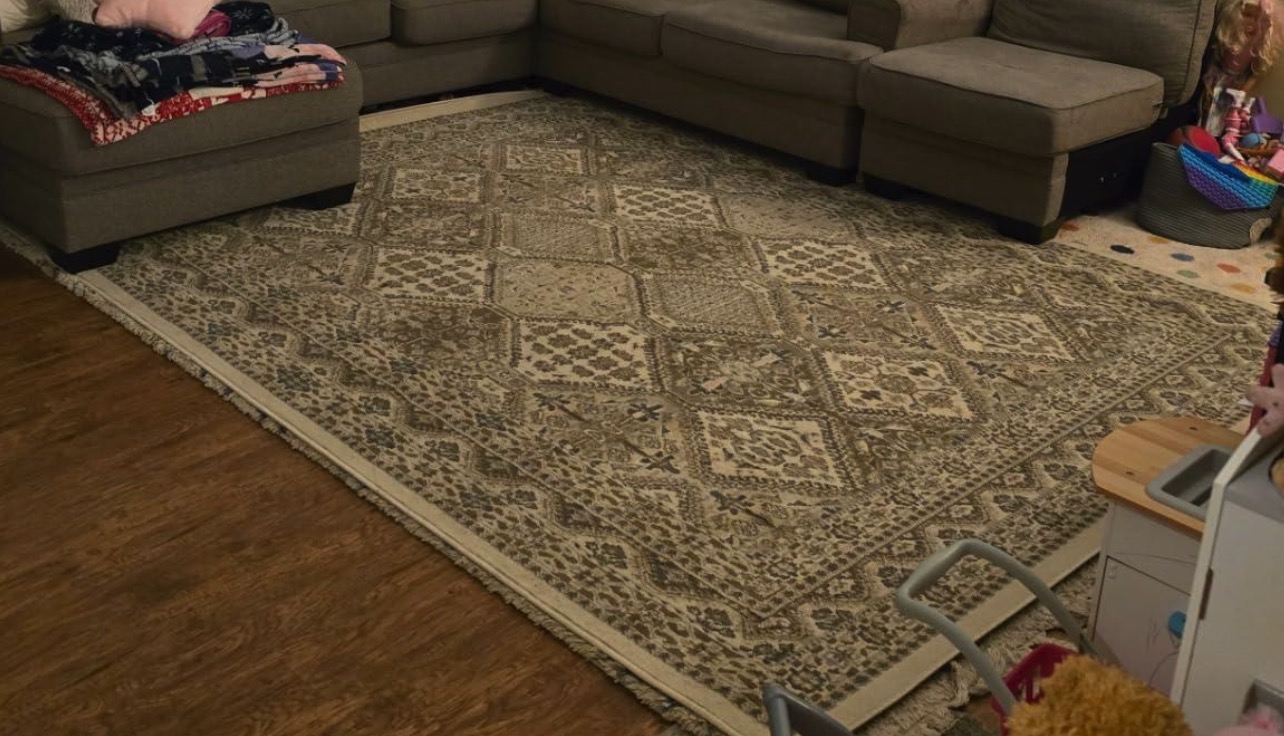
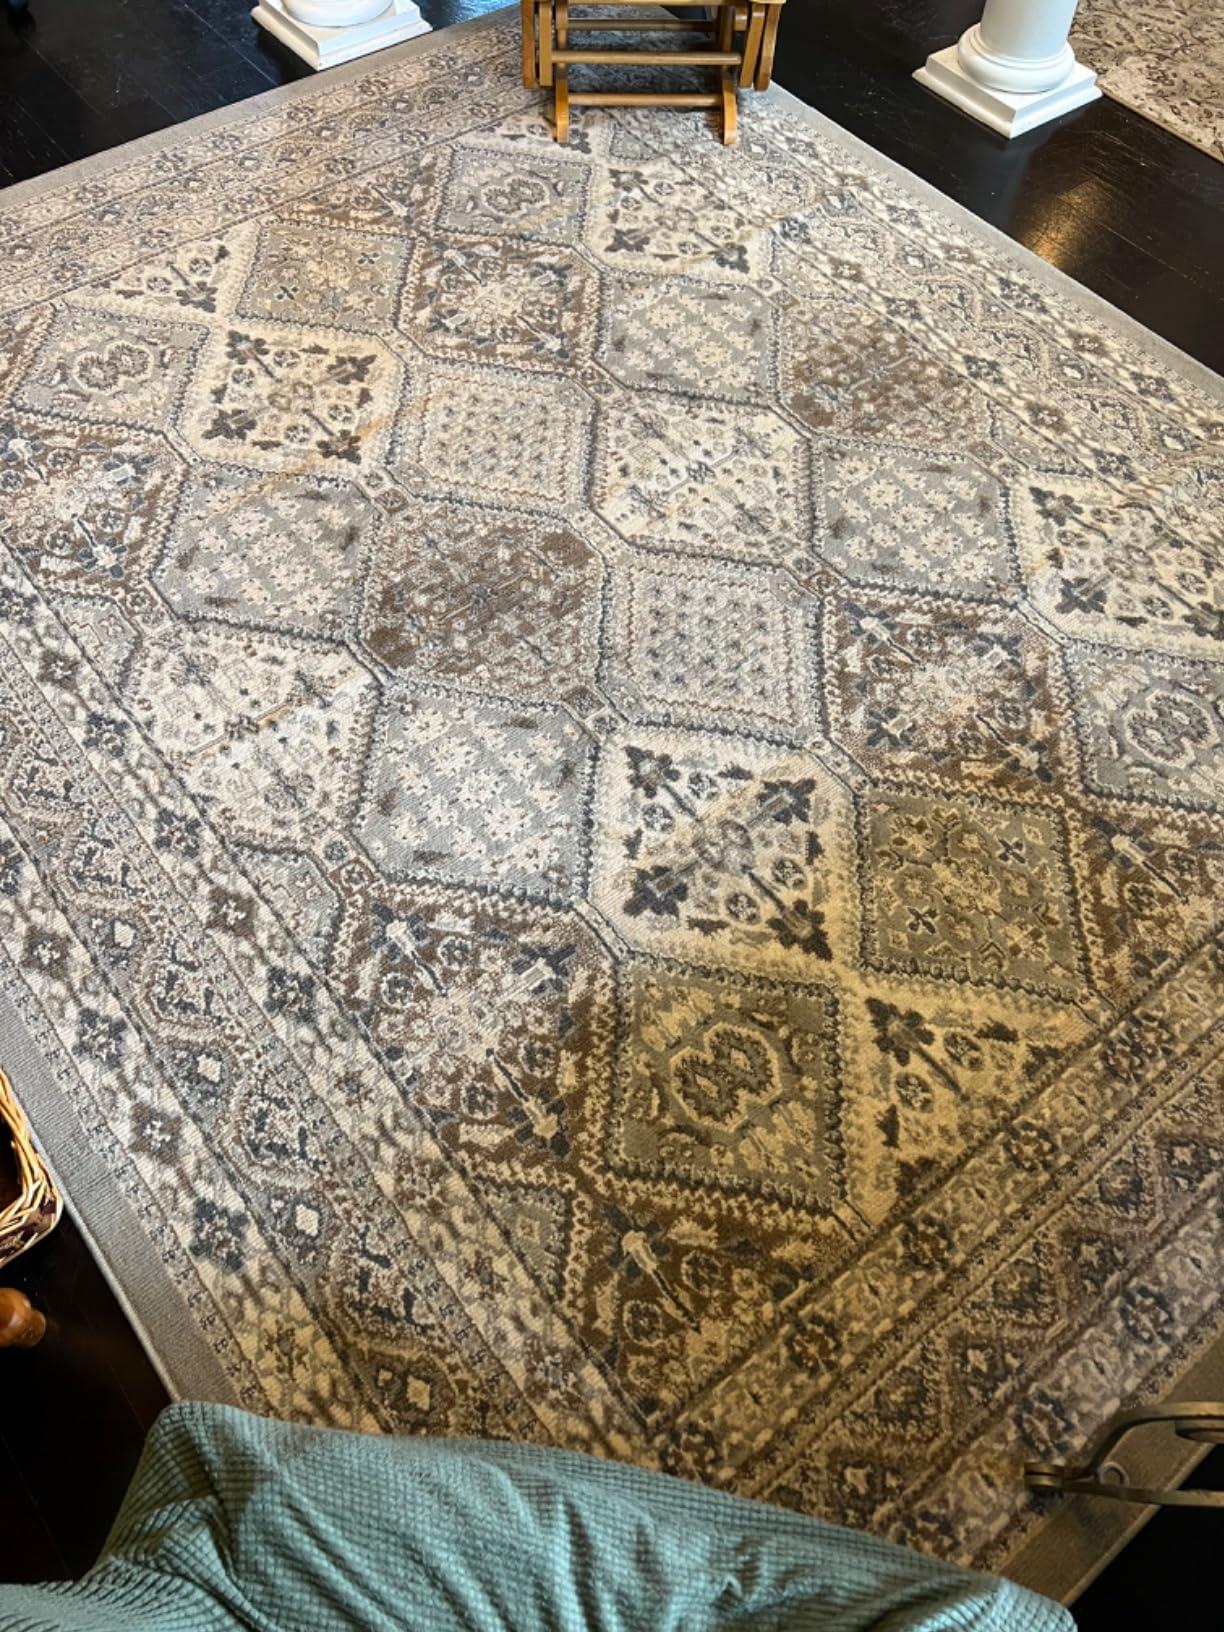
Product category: misc
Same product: yes